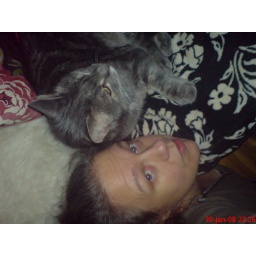
jasper in the sofa and me on the floor